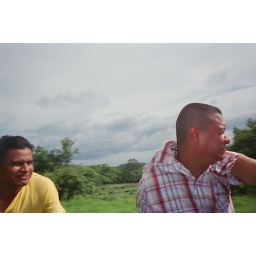
Harvin and Carlos in the back of the pickup truck on the way to the central FINCA office in Managua.